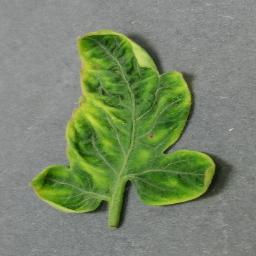
Label: Tomato___Tomato_Yellow_Leaf_Curl_Virus